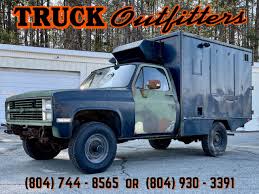
Label: Self Propelled Artillery